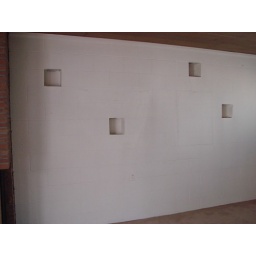
Side wall of front room with candle inserts in the concrete wall